Describe the emotion expressed in this image:  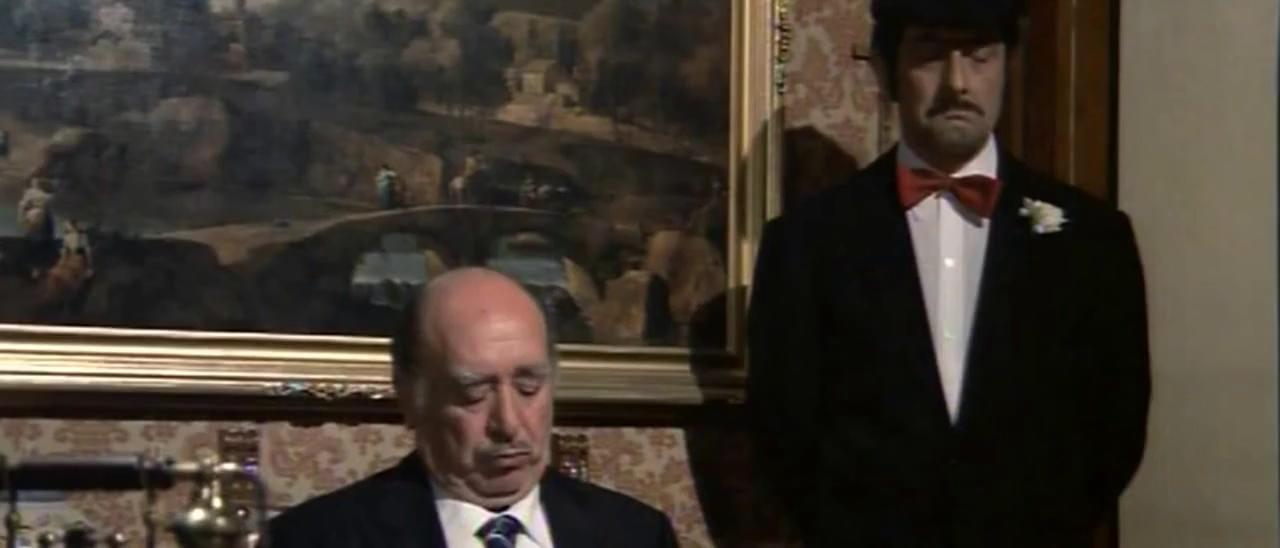
This person displays Suffering, valence and arousal with low intensity.